Menzel (crater)

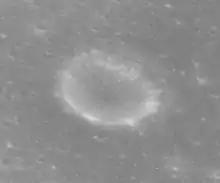
Oblique Apollo 15 image

Menzel is a tiny lunar impact crater located in the southeast of the Mare Tranquillitatis. It was named after American astrophysicist Donald H. Menzel. This feature is circular in outline and cup-shaped, with no overlapping impacts of significance. The mare around the crater is nearly devoid of features of interest, except for a nearly submerged crater rim to the northwest, and a few small rises to the north and east.